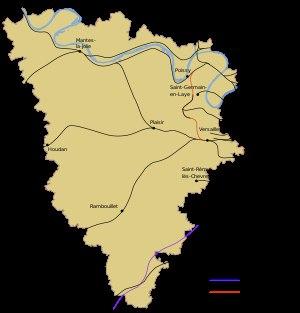
Le département des Yvelines est un département français, appartenant à la grande couronne de la région Île-de-France. Créé le 1ᵉʳ janvier 1968 en application de la loi du 10 juillet 1964, c'est le plus étendu des départements issus du démembrement de l'ancienne Seine-et-Oise et le huitième département français par la population. L'Insee et la Poste lui attribuent le code 78 repris de l'ancienne Seine-et-Oise. Son conseil départemental est présidé par Pierre Bédier. Ses habitants sont appelés les Yvelinois.
Les transports dans les Yvelines s'appuient sur un réseau dense d'infrastructures routières et ferroviaires, complété par l'axe de navigation important que constitue la Seine canalisée. Ce réseau est dominé par des axes radiaux convergents vers Paris, tandis que les liaisons transversales tant à l'intérieur du département qu'avec les départements voisins sont moins développées.